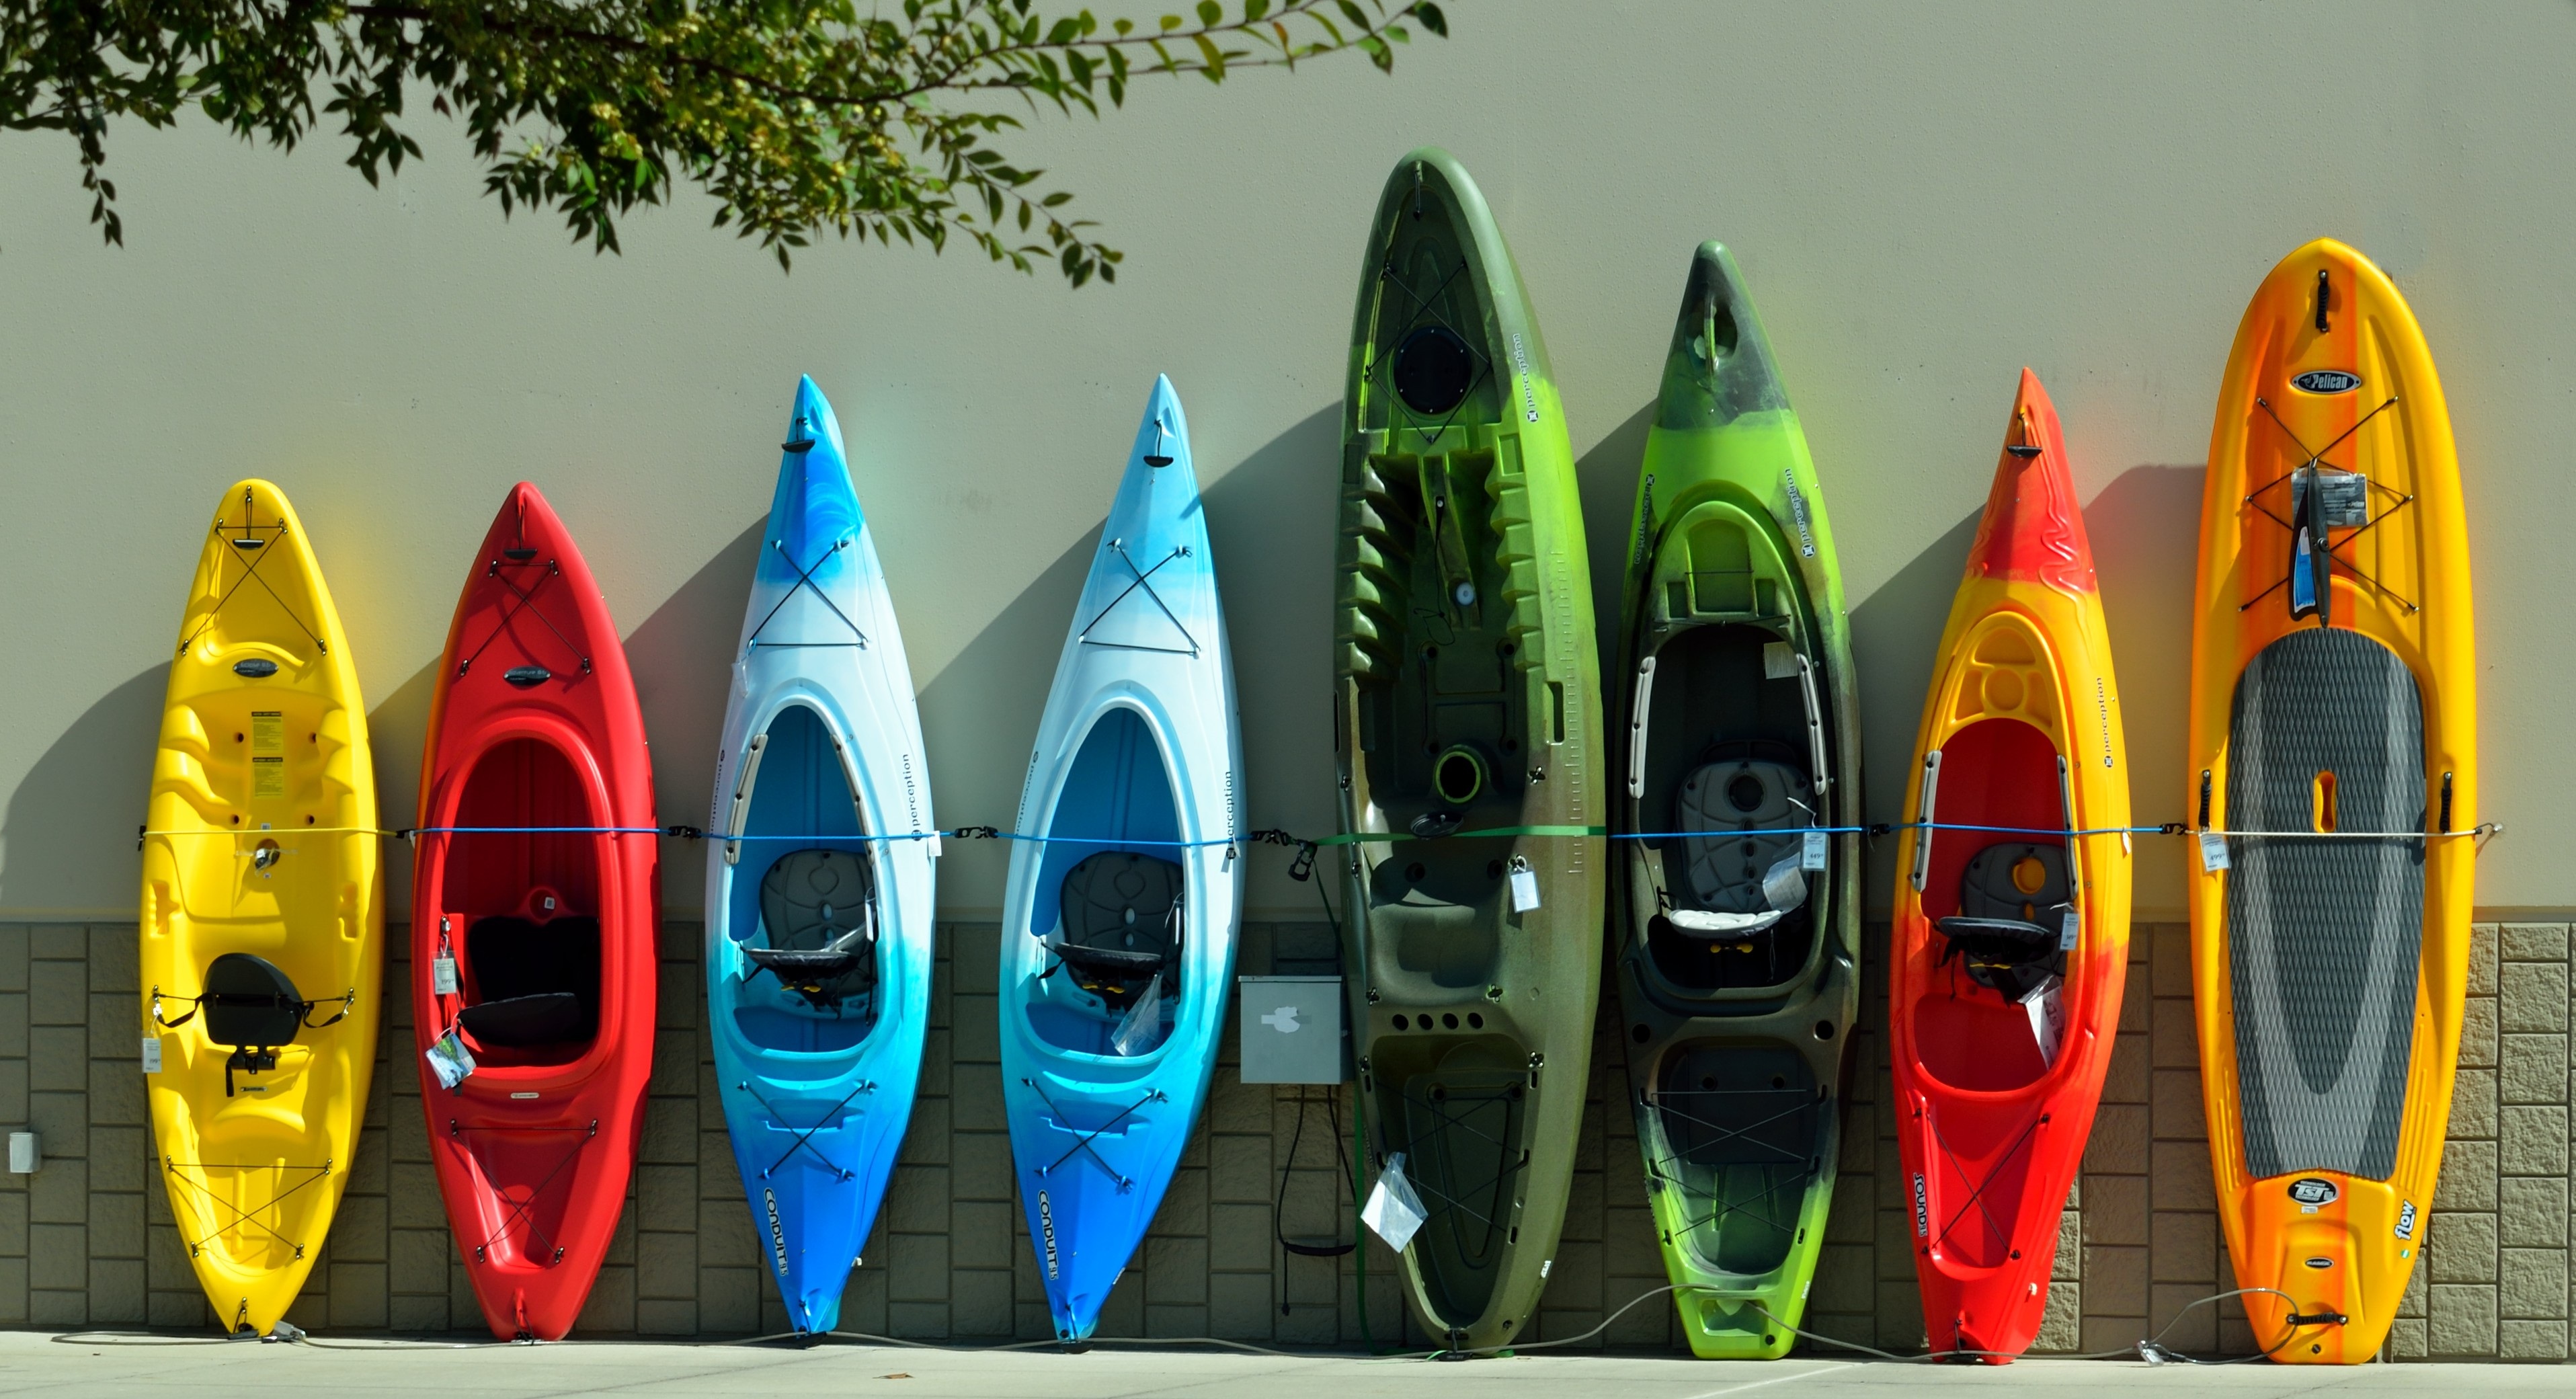
beach, coast, water, nature, ocean, sport, boat, shore, summer, vacation, travel, recreation, paddle, vehicle, relax, equipment, tropical, color, surfboard, colorful, tourism, rocket, sports equipment, kayaking, kayaks, for sale, surfing equipment and supplies